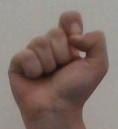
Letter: fa